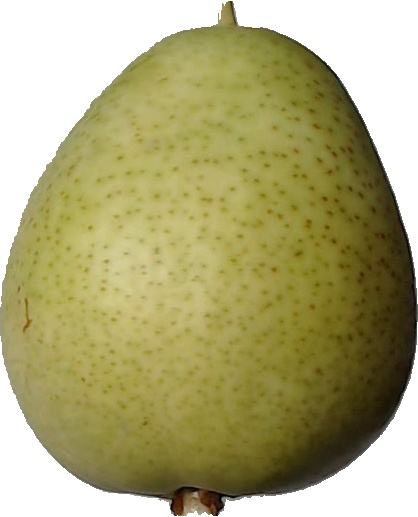
Label: pear_1